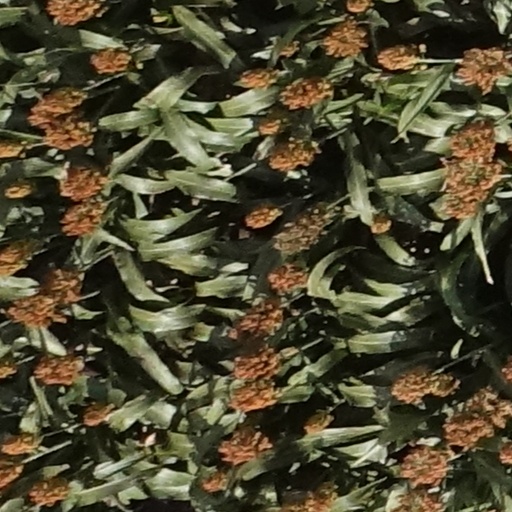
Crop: sorghum